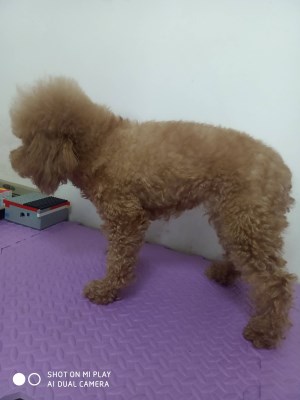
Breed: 7449-n000128-teddy